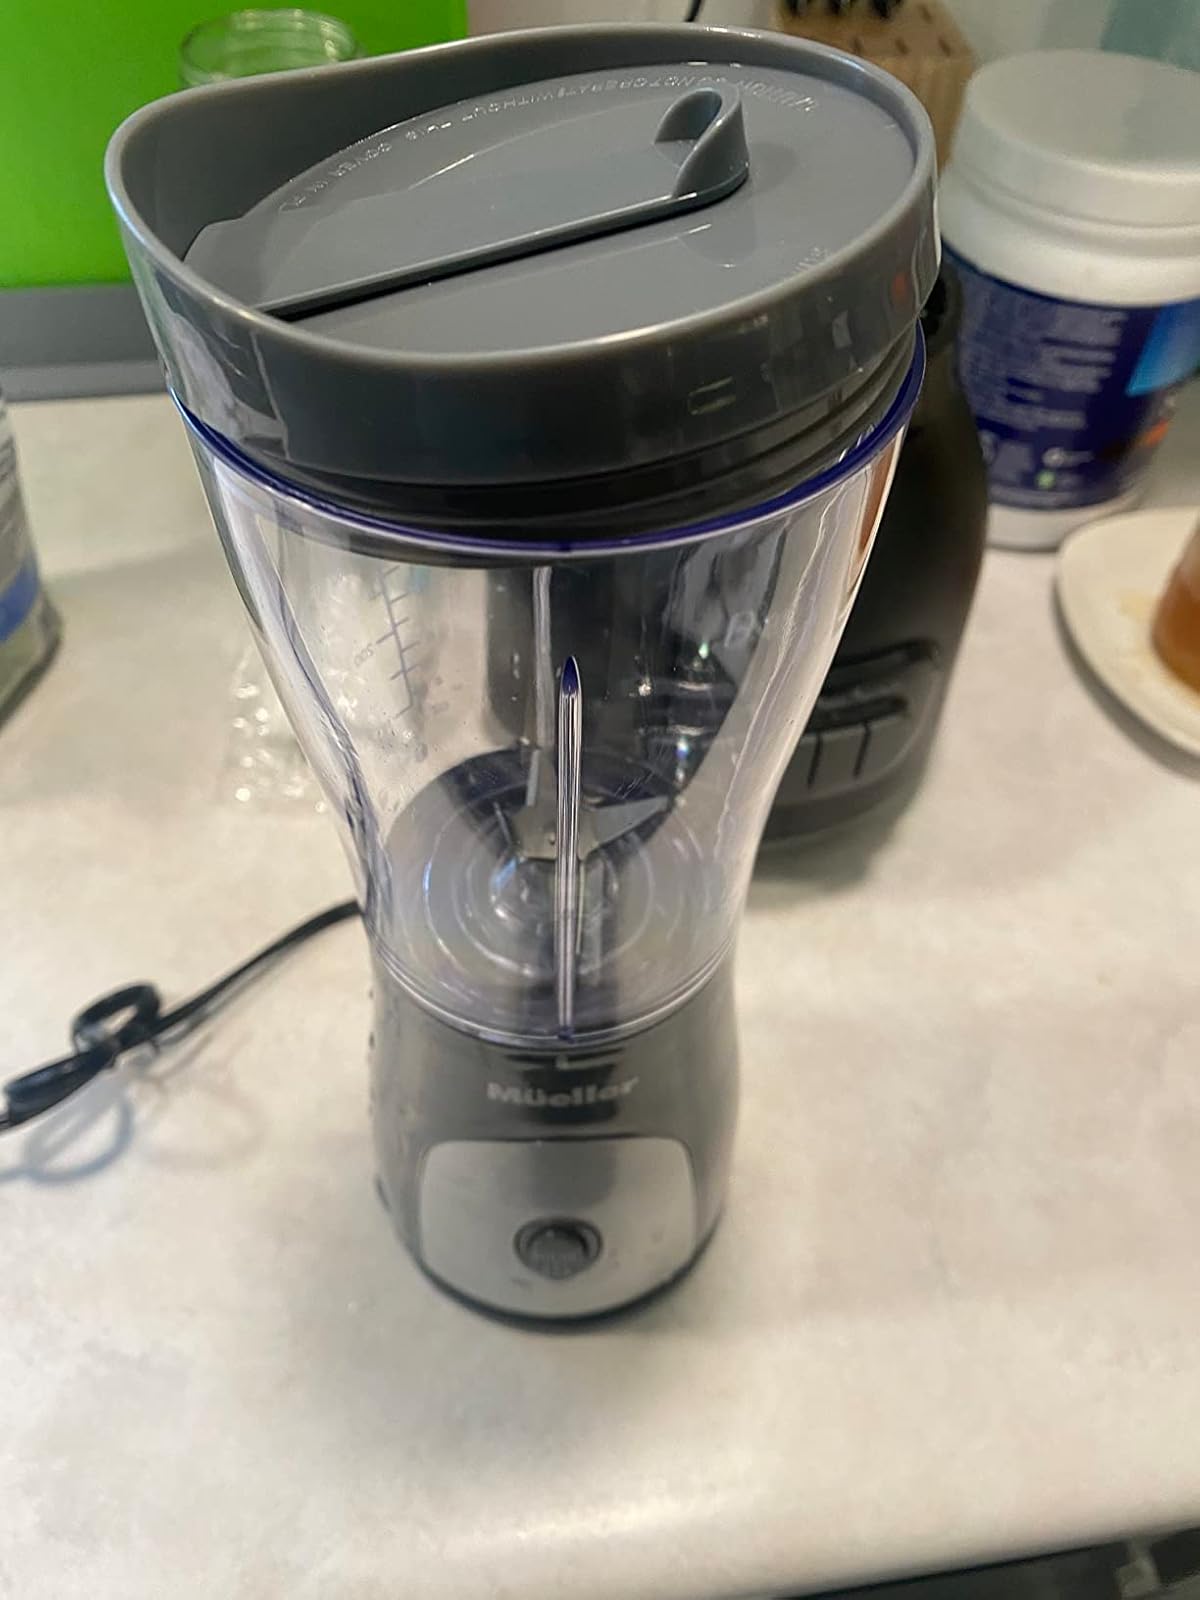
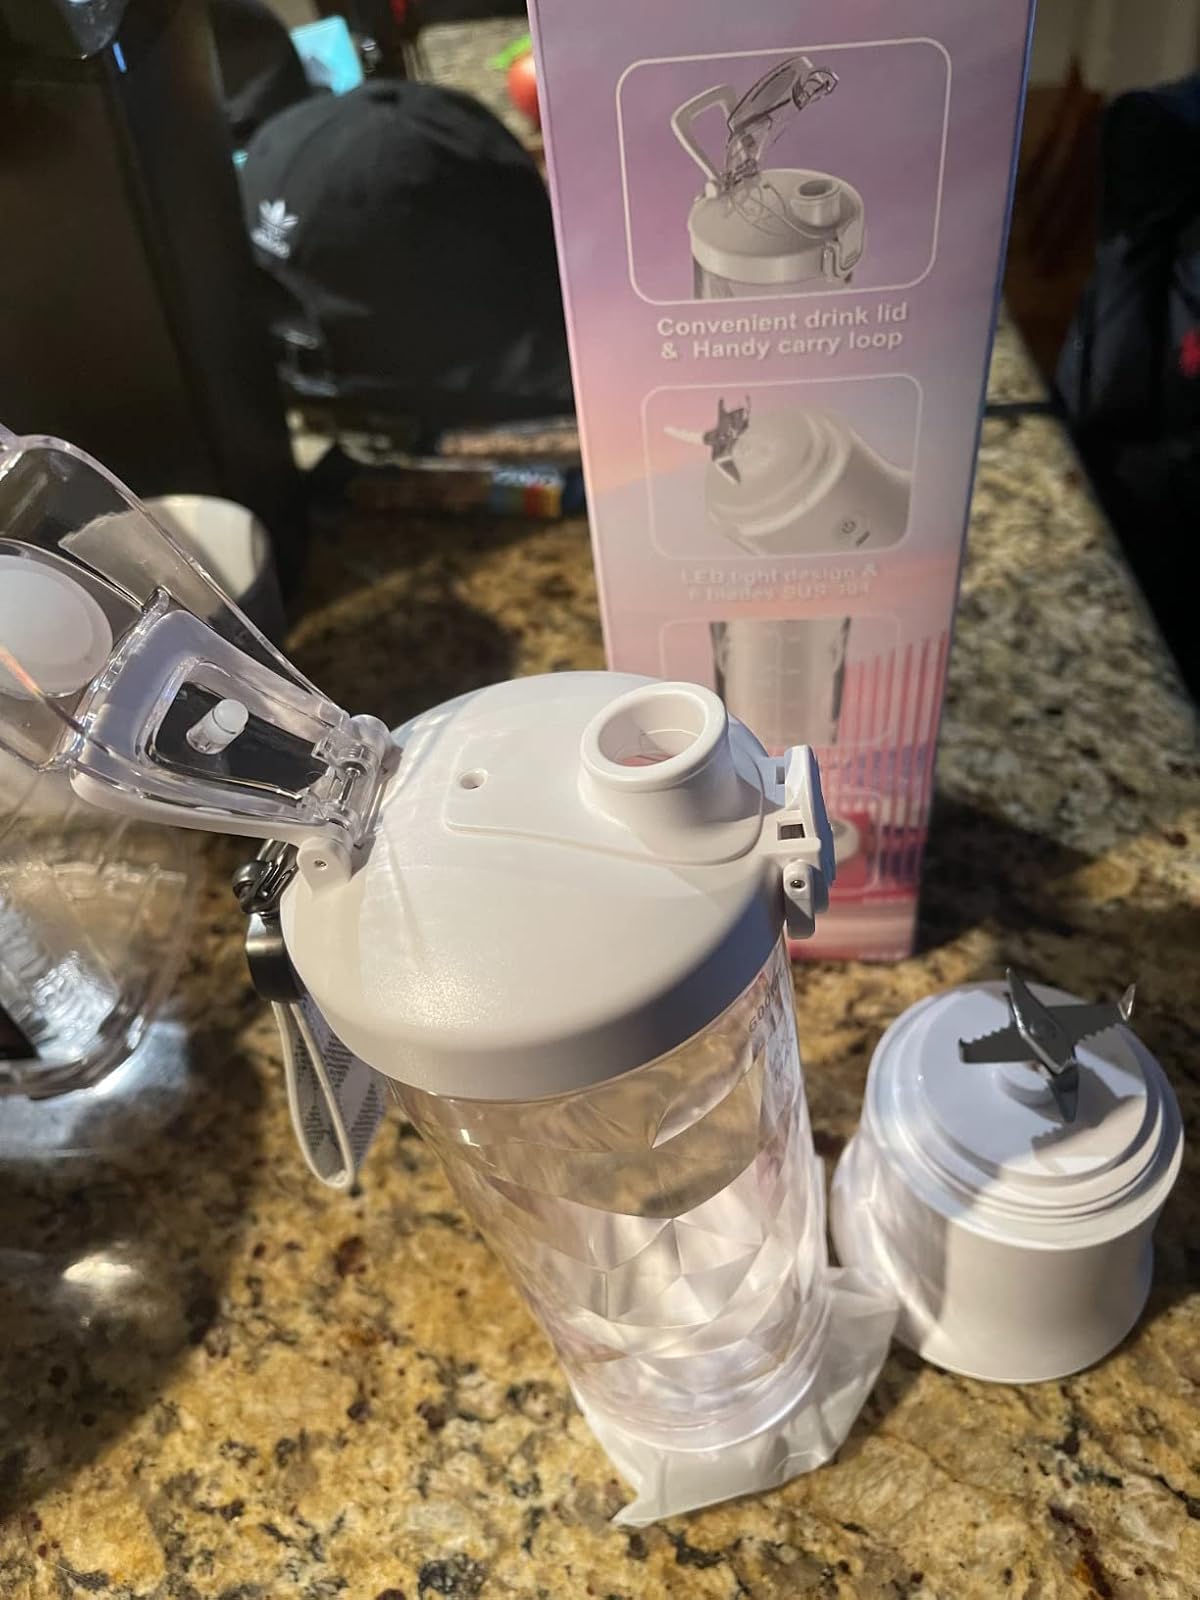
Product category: items_blender
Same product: no